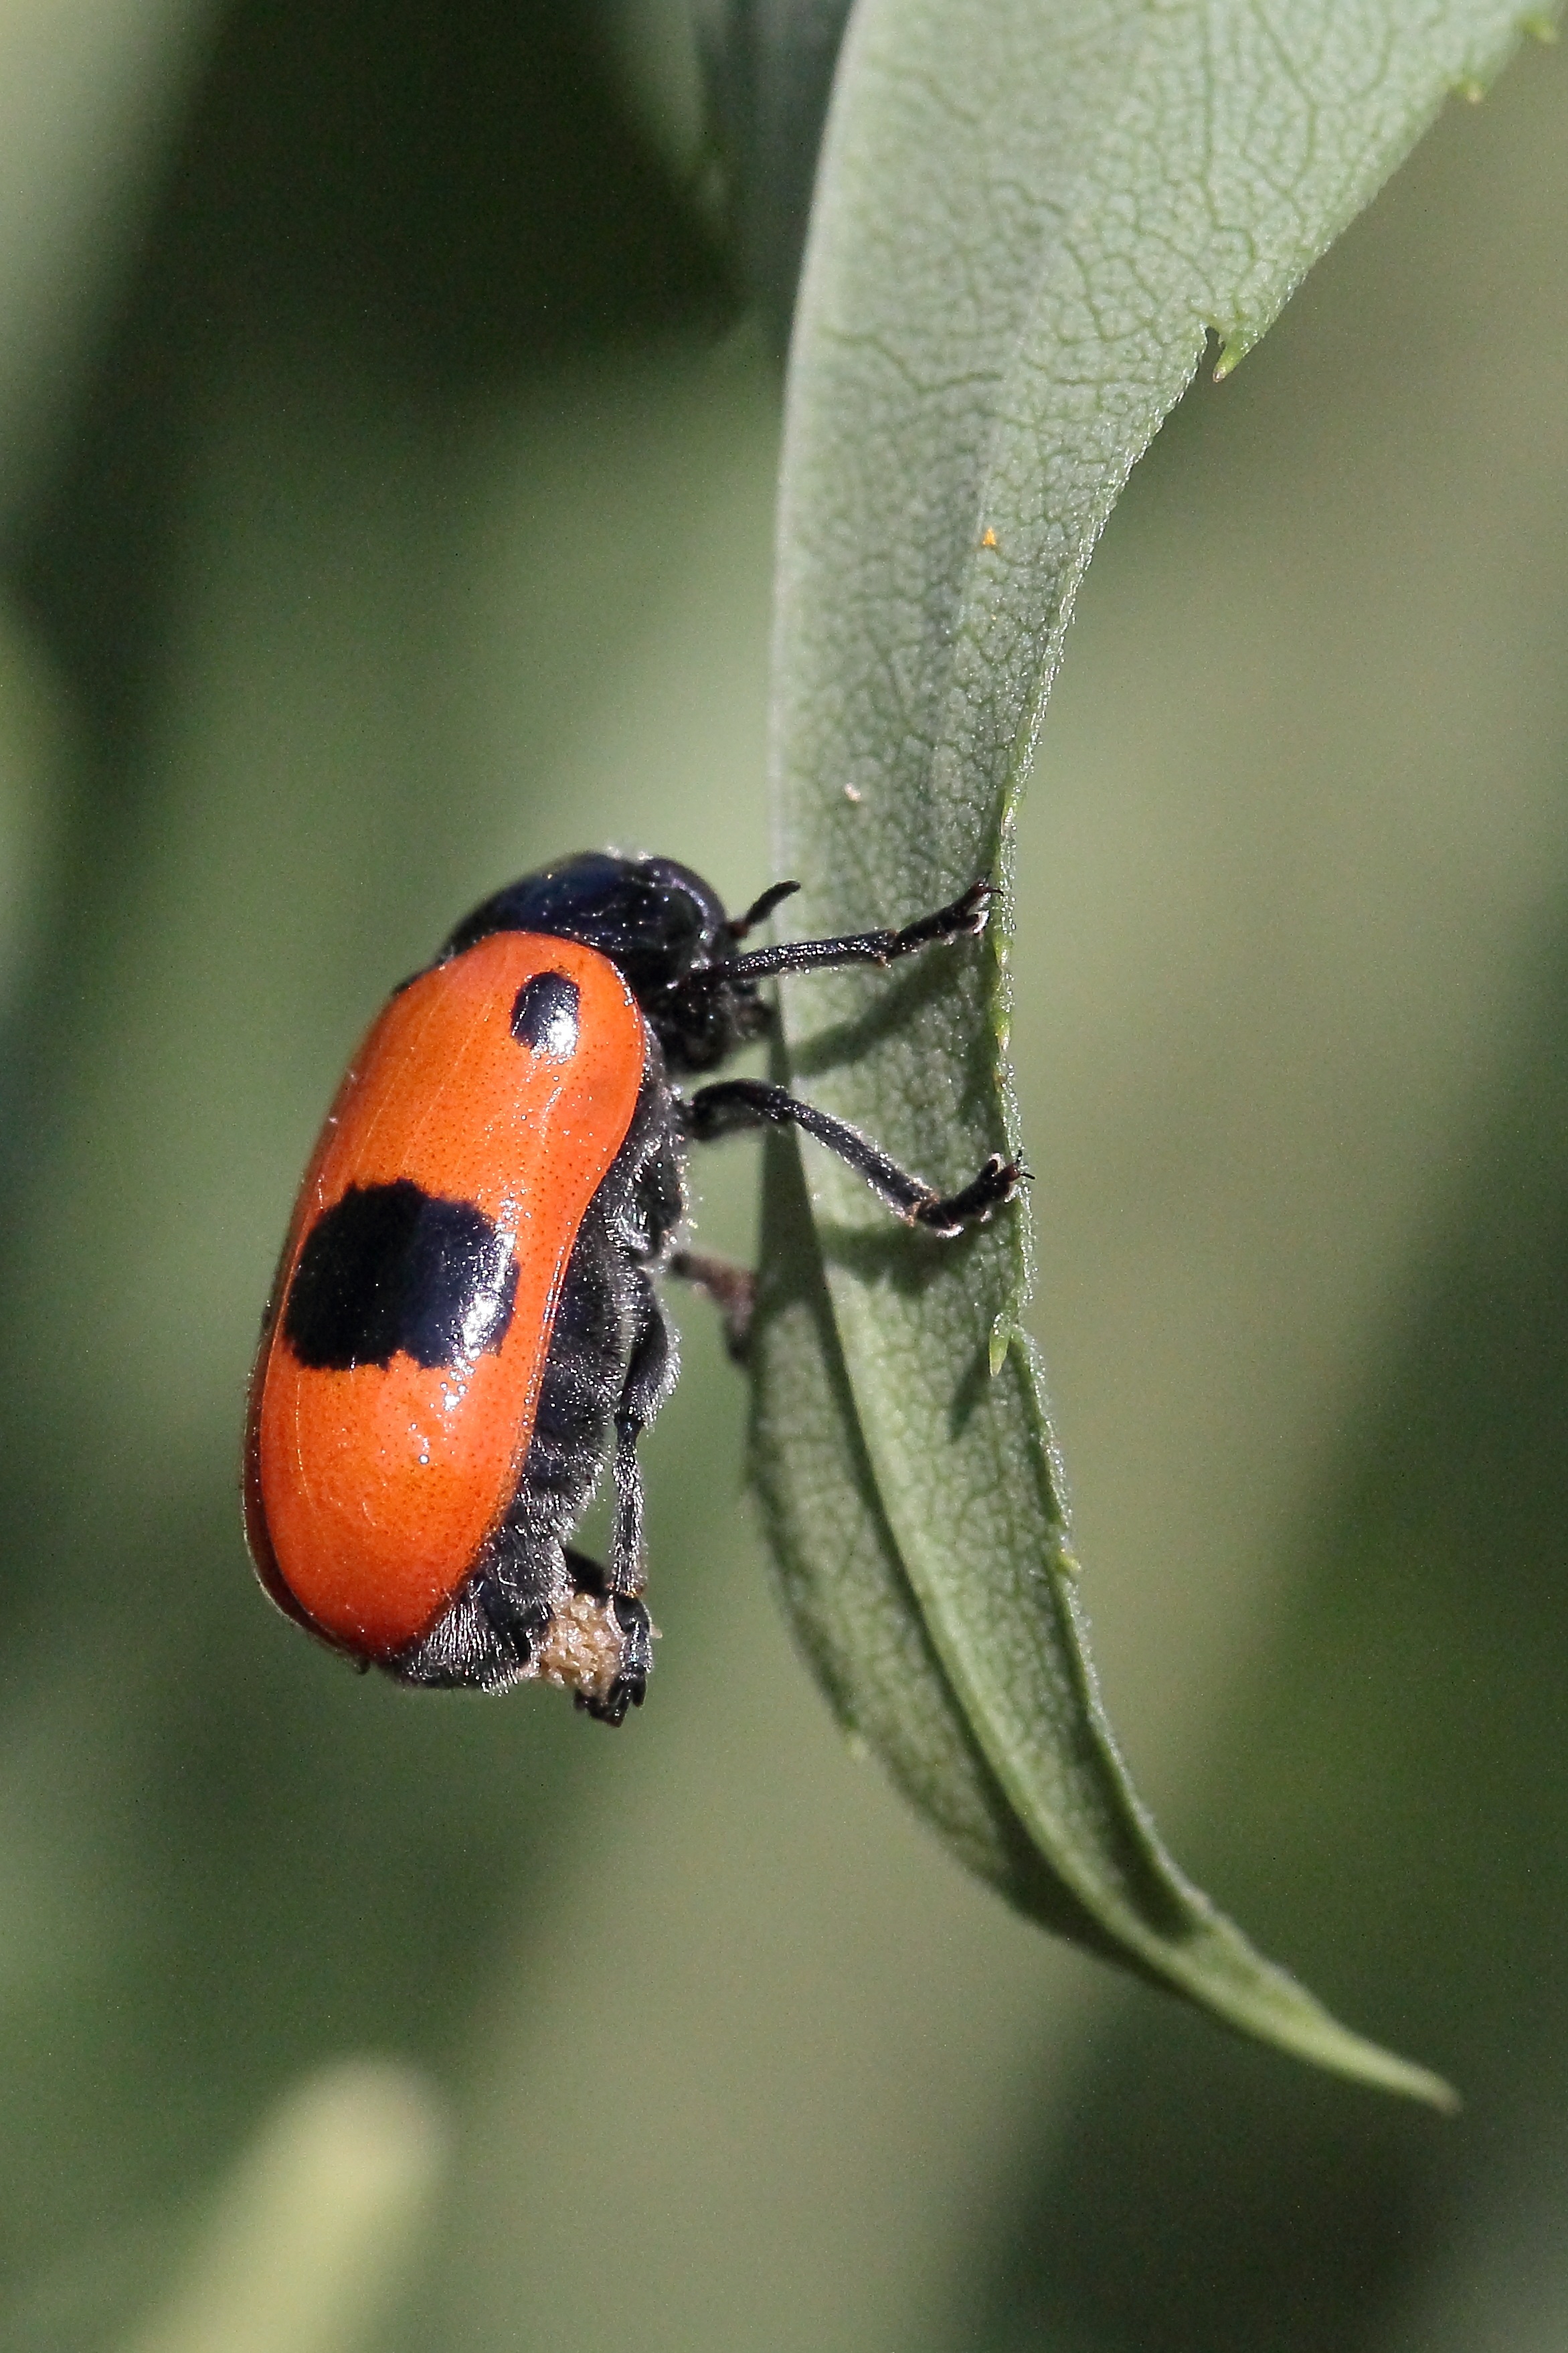
nature, photography, leaf, flower, green, insect, flora, fauna, ladybird, invertebrate, close up, beetle, nectar, macro photography, leaf beetle, egg laying, plant stem